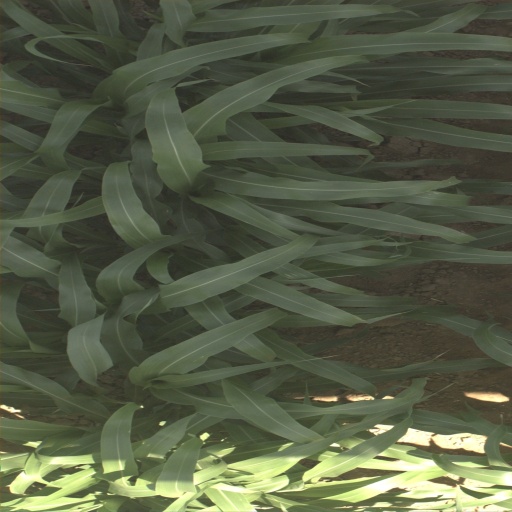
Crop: sorghum